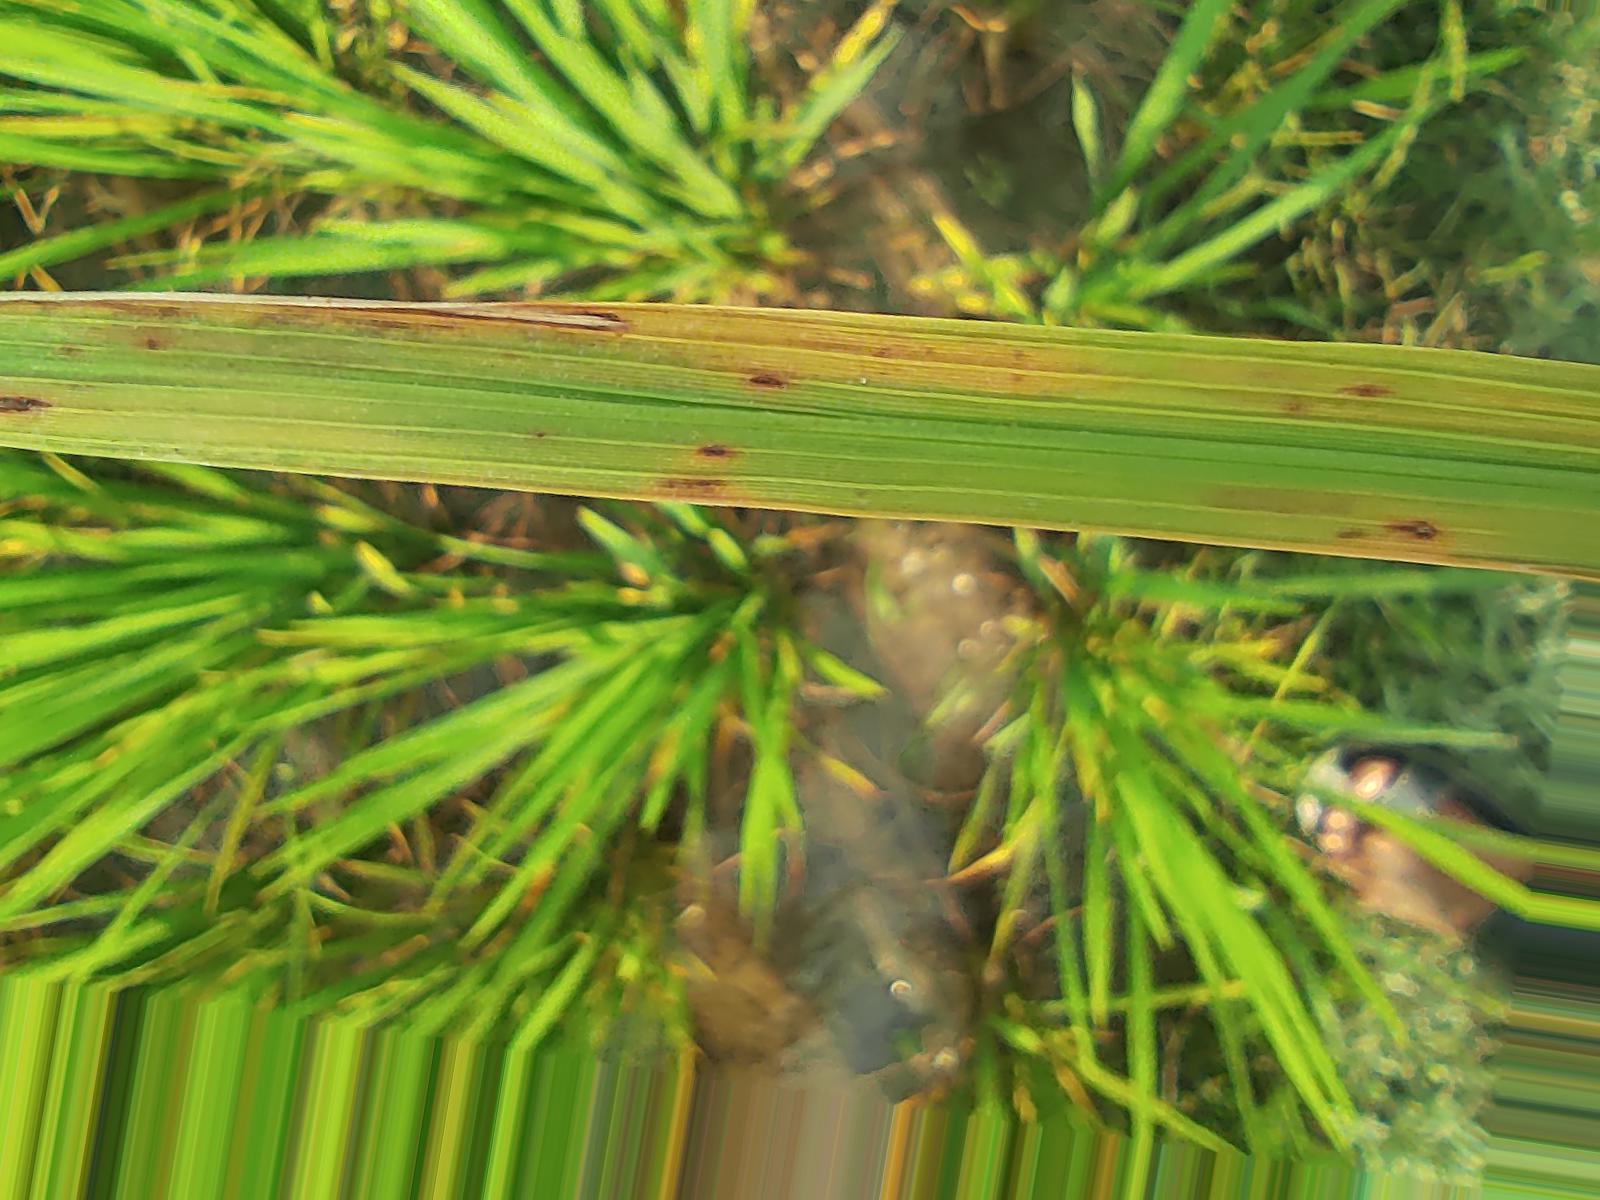
Nhãn: Bệnh Đốm Nâu ( Brown spot )